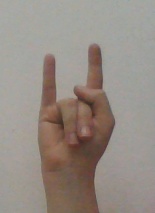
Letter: la